Children's clothing

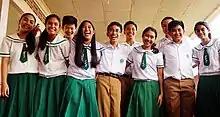
School uniforms are common around the world.

Function and design must meet at the right proportions in children's clothes for them to be popular and accepted. Fabric choices, openings and fastenings, fit and ease, and trimmings used are all major considerations when designing children's wear. Some other factors a designer designing for children's clothing should focus on are the changing shape of the growing kid and different proportions of the different parts of the body.